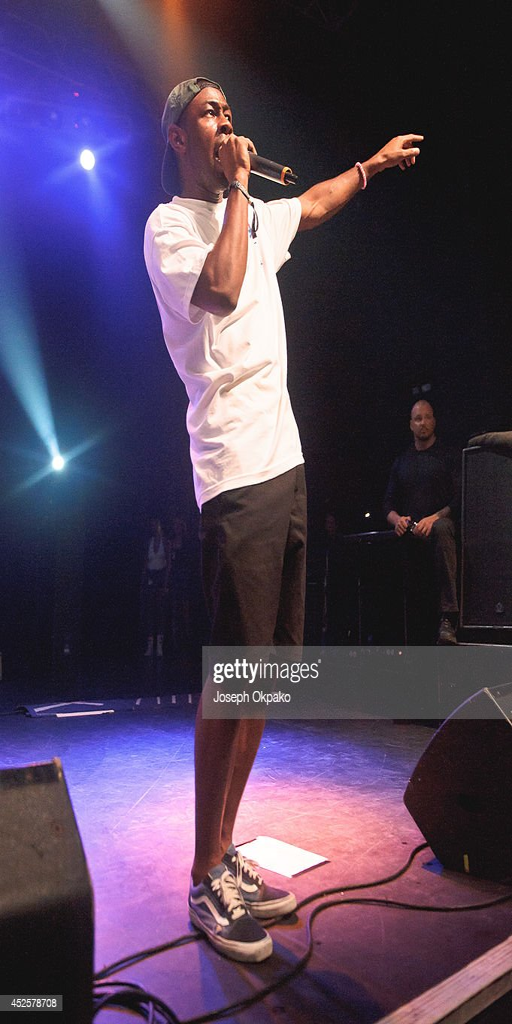
hip hop artist performs on stage .